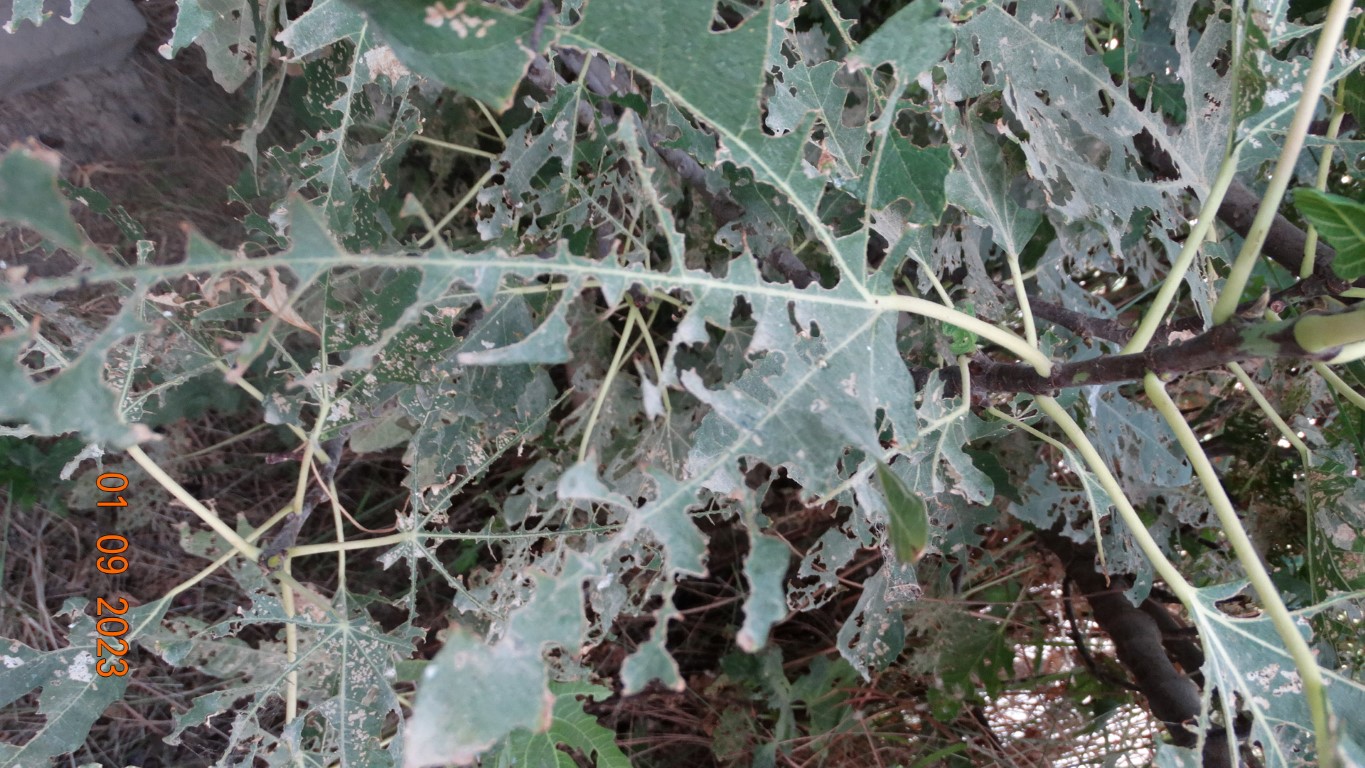
Label: infected